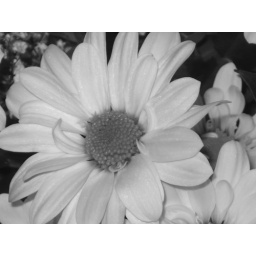
in black &amp;amp; white